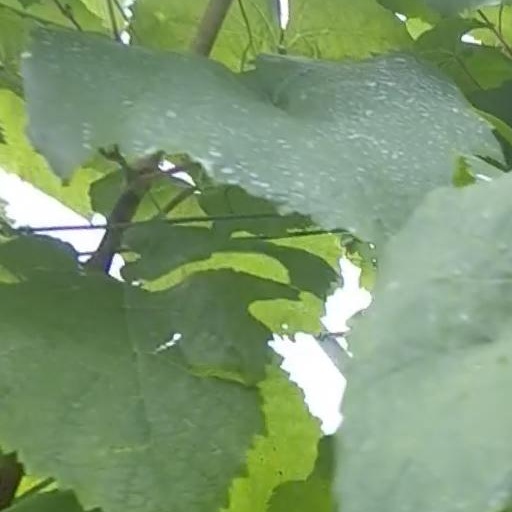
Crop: grape